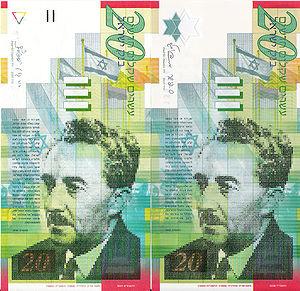
Le shekel hadash, pluriel shekalim, est la monnaie nationale de l’État d’Israël. Son symbole monétaire est ₪, combinaison des premières lettres des mots shekel and ẖadash. Son code ISO 4217 est ILS, bien que la monnaie soit très couramment désignée par l'abréviation non officielle NIS. Le shekel est divisé en 100 agorot, pluriel d’agora, qui vient d’un mot akkadien et signifie graine.